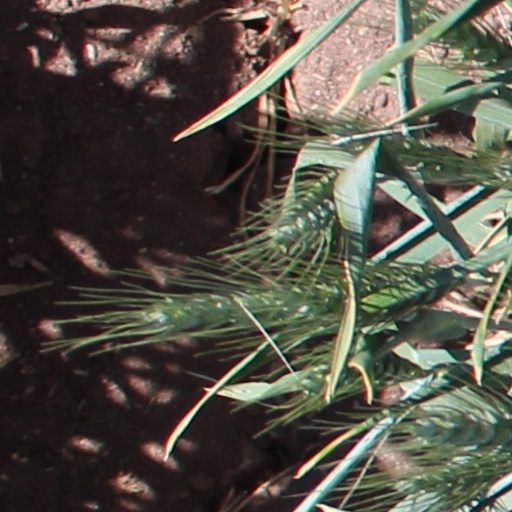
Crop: wheat